University of Utah

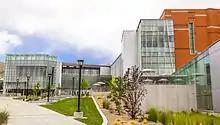
Student Life Center

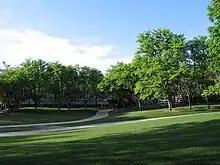
A. Ray Olpin University Union and courtyard

Close to 50% of freshmen live on campus, but most students choose to live elsewhere after their first year, with 13% of all undergraduates living on campus. The university is located in a large metropolitan area. Many students live in the neighborhoods immediately surrounding the university. An additional 1,115 family apartments are available to students, staff, and faculty. One of the university's primary four goals for long-term campus growth is to increase student engagement through the addition of on-campus housing, intramural fields, athletic centers, and a new student activity center.